The Frost Report

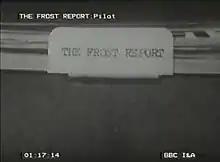
Opening title from series one

The Frost Report is a satirical television show hosted by David Frost. It introduced John Cleese, Ronnie Barker, and Ronnie Corbett to television, and launched the careers of other writers and performers. It premiered on BBC1 on 10 March 1966 and ended on 12 December 1967, with a total of 26 regular episodes over the course of 2 series and 2 specials as well.